Thomas Carlyle

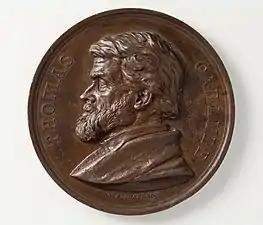
Commemoration Medal for Thomas Carlyle, front

Most notably, he wrote "Sartor Resartus". Finishing the manuscript in late July 1831, Carlyle began his search for a publisher, leaving for London in early August. He and his wife lived there for the winter at 4 (now 33) Ampton Street, Kings Cross, in a house built by Thomas Cubitt. The death of Carlyle's father in January 1832 and his inability to attend the funeral moved him to write the first of what would become the "Reminiscences", published posthumously in 1881. Carlyle had not found a publisher by the time he returned to Craigenputtock in March but he had initiated important friendships with Leigh Hunt and John Stuart Mill. That year, Carlyle wrote the essays "Goethe's Portrait", "Death of Goethe", "Goethe's Works", "Biography", "Boswell's Life of Johnson", and "Corn-Law Rhymes". Three months after their return from a January to May 1833 stay in Edinburgh, the Carlyles were visited at Craigenputtock by Ralph Waldo Emerson. Emerson (and other like-minded Americans) had been deeply affected by Carlyle's essays and determined to meet him during the northern terminus of a literary pilgrimage; it was to be the start of a lifelong friendship and a famous correspondence. 1833 saw the publication of the essays "Diderot" and "Count Cagliostro"; in the latter, Carlyle introduced the idea of "Captains of Industry".